Will Skelton

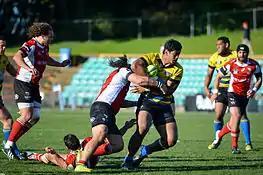
Skelton playing for Sydney Stars in the NRC.

In 2014, Skelton was approached by Graham Henry to join the Blues in Auckland, but turned him down. His offload game has been compared to Sonny Bill Williams'.